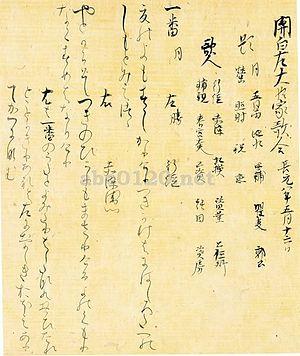
Le terme « Trésor national » est utilisé depuis 1897 pour désigner les biens les plus précieux du patrimoine culturel du Japon